Carb Night Classic

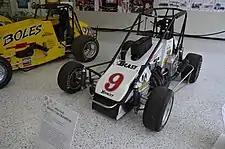
Tony Stewart finished 5th in the 1995 Night Before the 500 feature.

USAC took over sanctioning of the event beginning in 1956. The popular tripleheader format at 16th Street Speedway was maintained, and used through 1958. However, after the 1958 season, 16th Street Speedway was closed and later demolished. Over the next two decades, the event bounced around between several short tracks in Indiana. Kokomo Speedway, about an hour north of Indianapolis, held the event from 1959 to 1961, then it moved to the Indianapolis Speedrome for 1962–1964. It returned to Kokomo for 1965 to 1968, then moved to Indianapolis Raceway Park beginning in 1969.